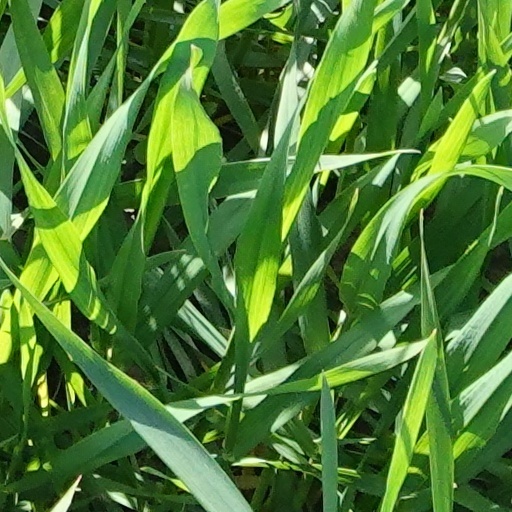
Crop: wheat